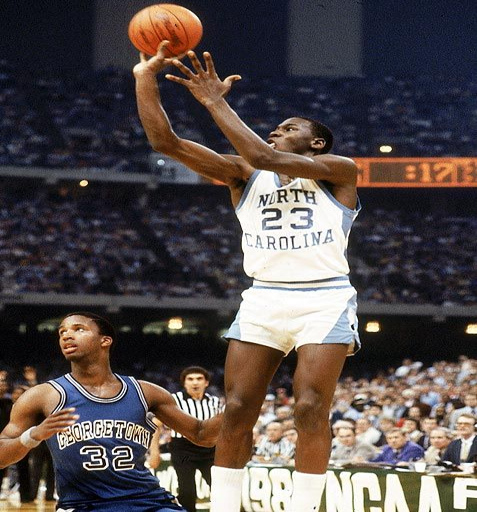
basketball shooting guard hits the game - winning jumper to beat a city in the game .